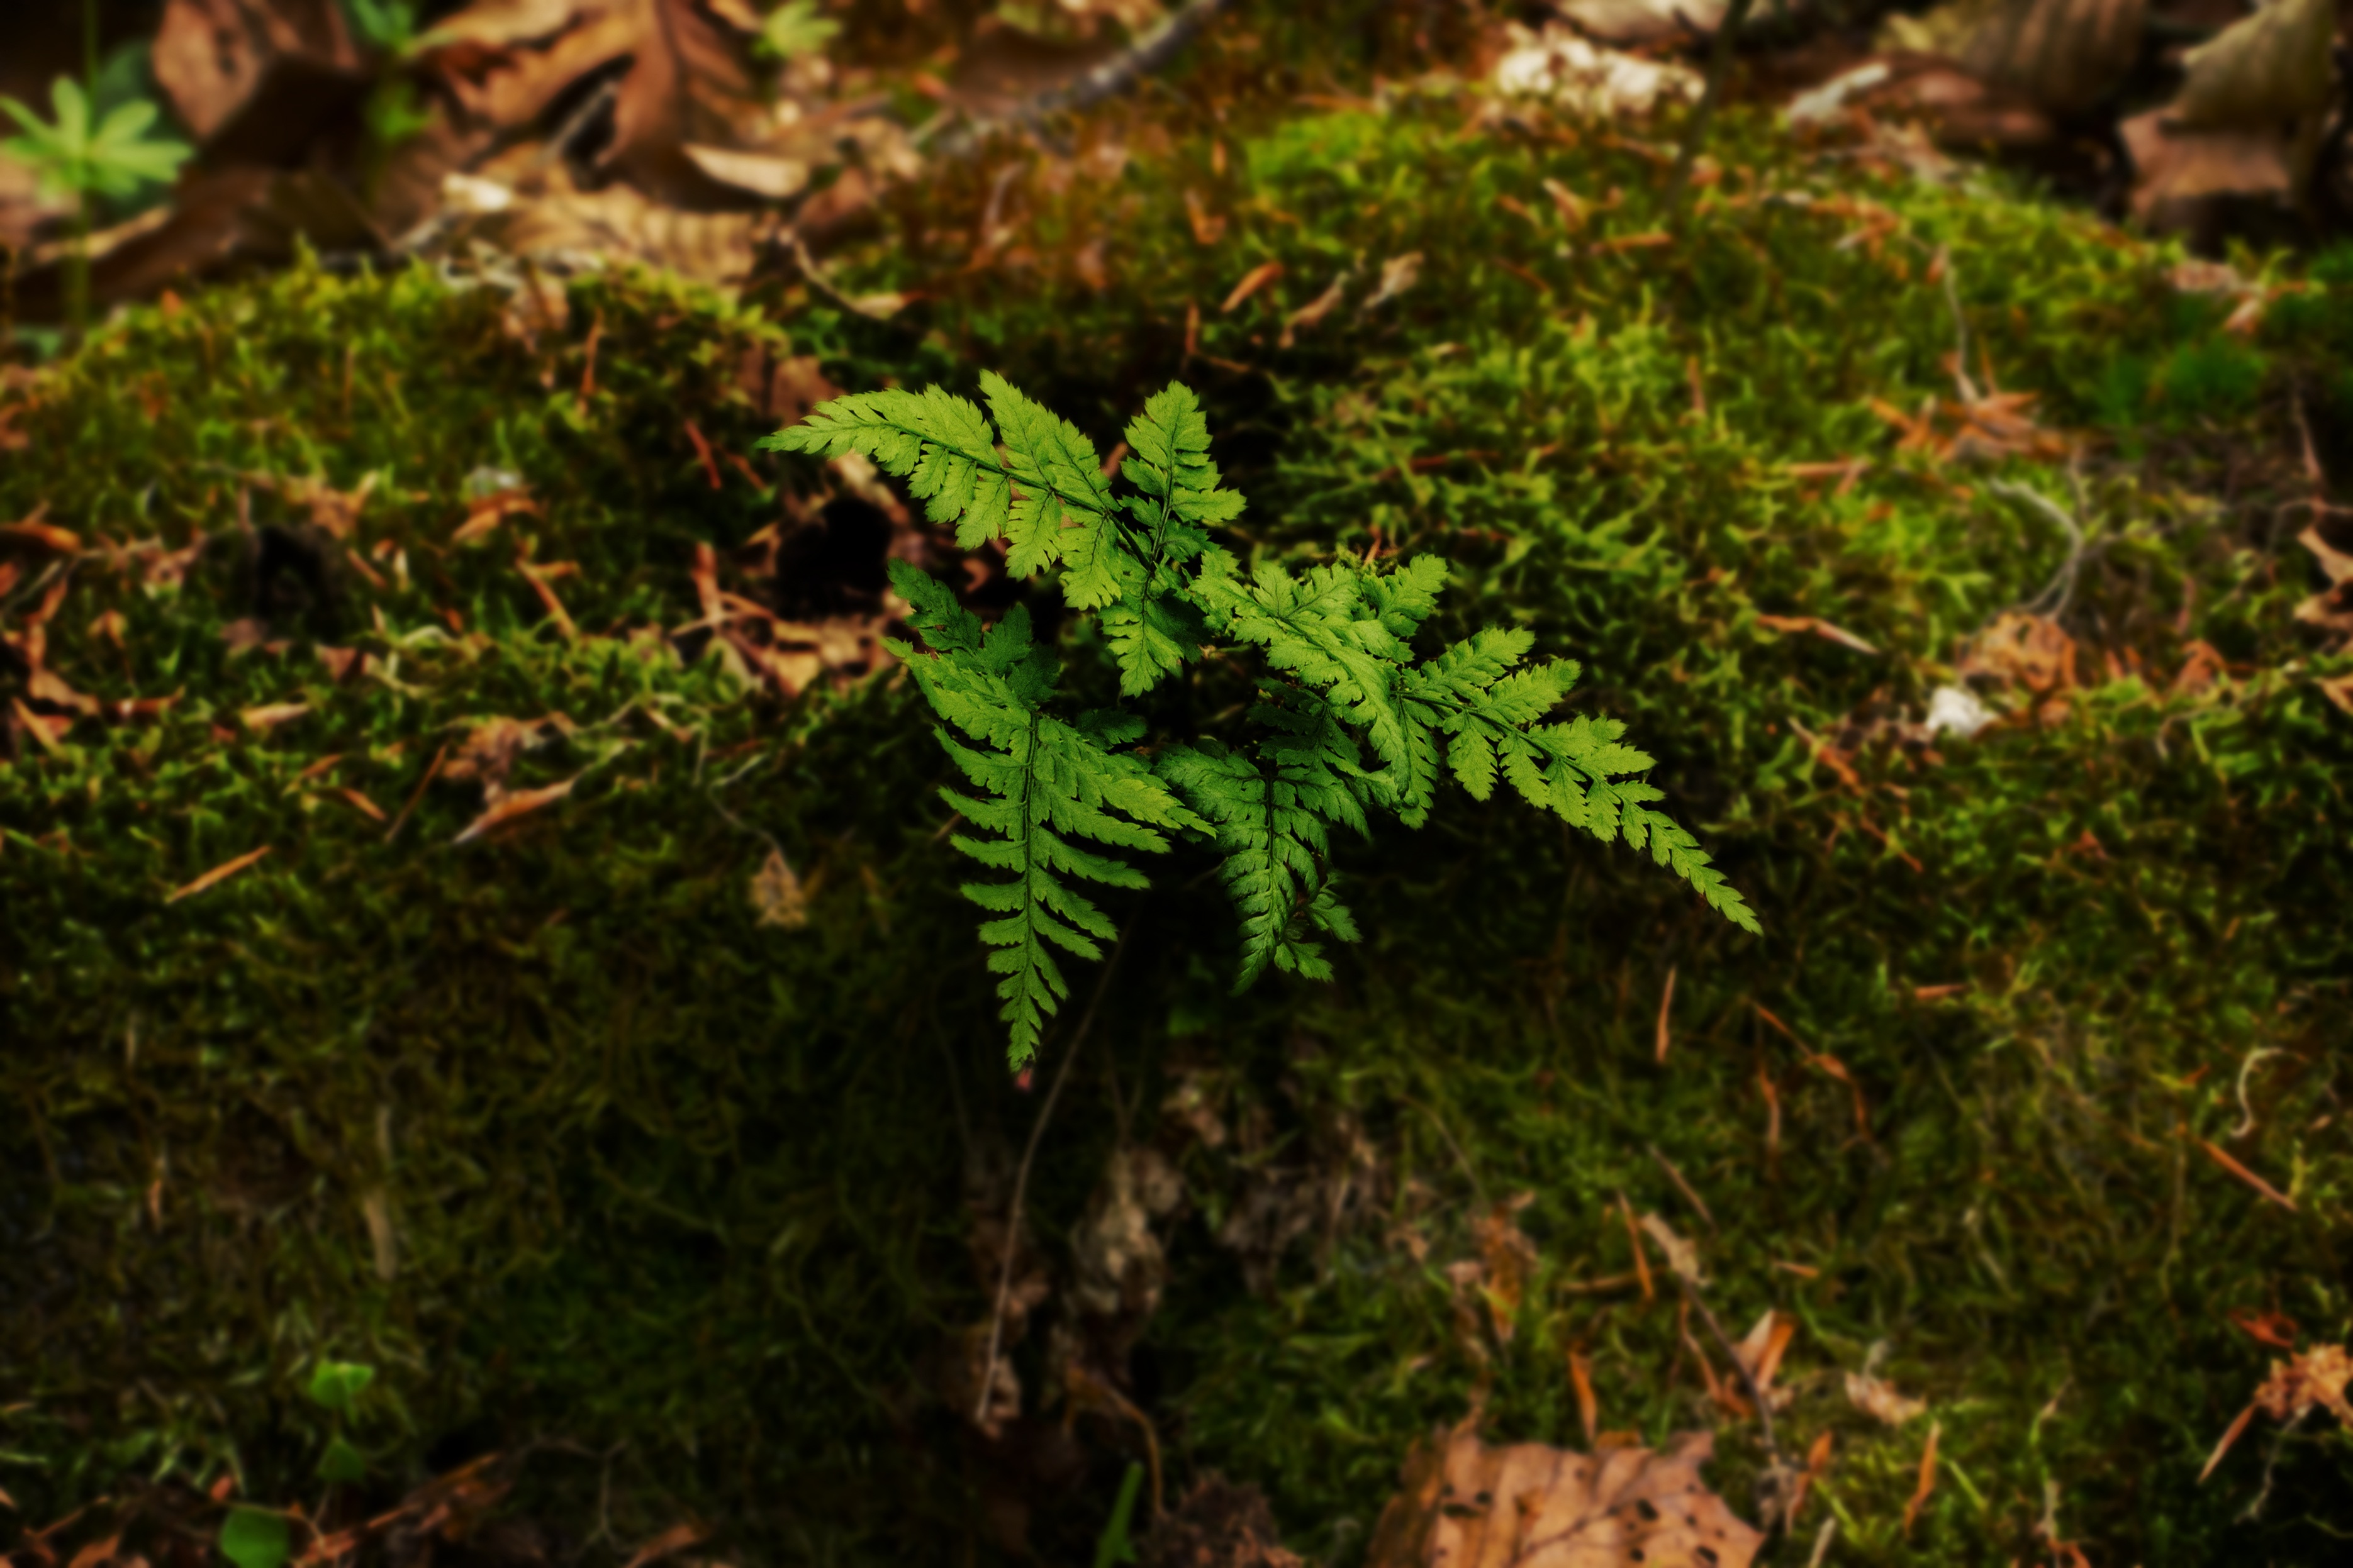
tree, forest, branch, light, plant, leaf, flower, moss, spring, green, jungle, autumn, soil, botany, flora, fern, forest floor, vegetation, rainforest, deciduous, woodland, tree stump, habitat, mood, ecosystem, fiddlehead, natural environment, woody plant, land plant, ferns and horsetails, non vascular land plant, vascular plant